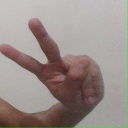
अक्षर: ऐ